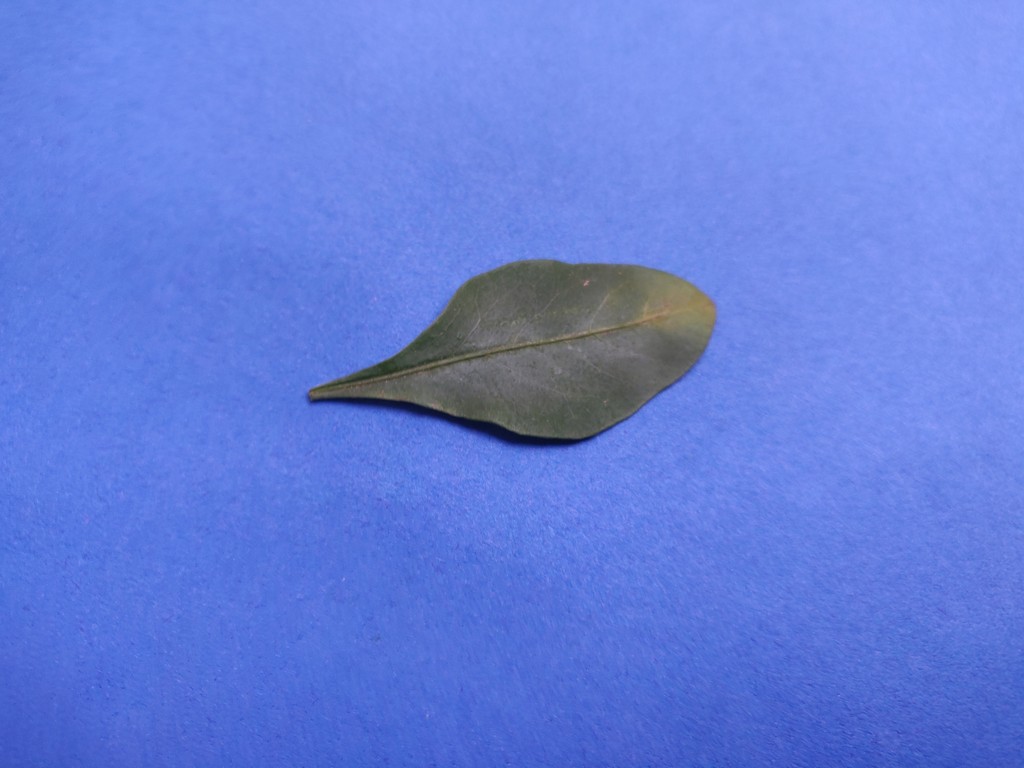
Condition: Unhealthy
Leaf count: single
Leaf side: front